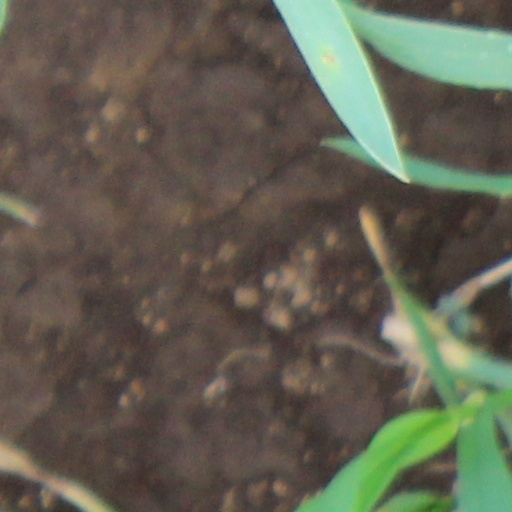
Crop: wheat